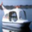
Label: ship